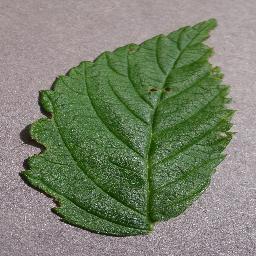
Label: Raspberry___healthy